Round Island Light, Michigan

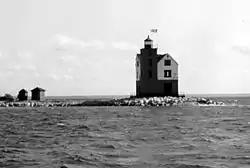
U.S. Coast Guard archive photo

The Round Island Light, also known as the Old Round Island Point Lighthouse, is a lighthouse located on the west shore of Round Island in the shipping lanes of the Straits of Mackinac, which connect Lake Michigan and Lake Huron. It was deemed necessary because the island is a significant hazard to navigation in the straits, and was seen as an effective complement to the other lights in the area. Because of its color scheme and form — red stone base and wood tower — it has been likened to an old-fashioned schoolhouse. Ferries regularly pass it on their way to (and from) Mackinac Island, and it is a recognizable icon of the upper Great Lakes.